Mebonden

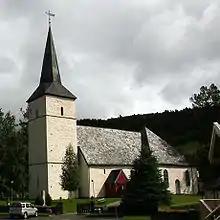
Selbu Church, Mebonden.

Mebonden is the administrative centre of Selbu Municipality in Trøndelag county, Norway. It is located at the eastern end of the lake Selbusjøen at the mouth of the Nea River. The villages of Vikvarvet, Hyttbakken, Innbygda, and Trøa surround the urban village of Mebonden. The 12th century Selbu Church is located in Mebonden.